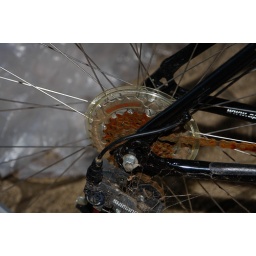
Spare bike damaged by water